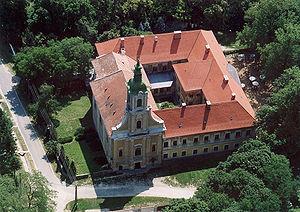
Zalaapáti est un village et une commune du comitat de Zala en Hongrie.